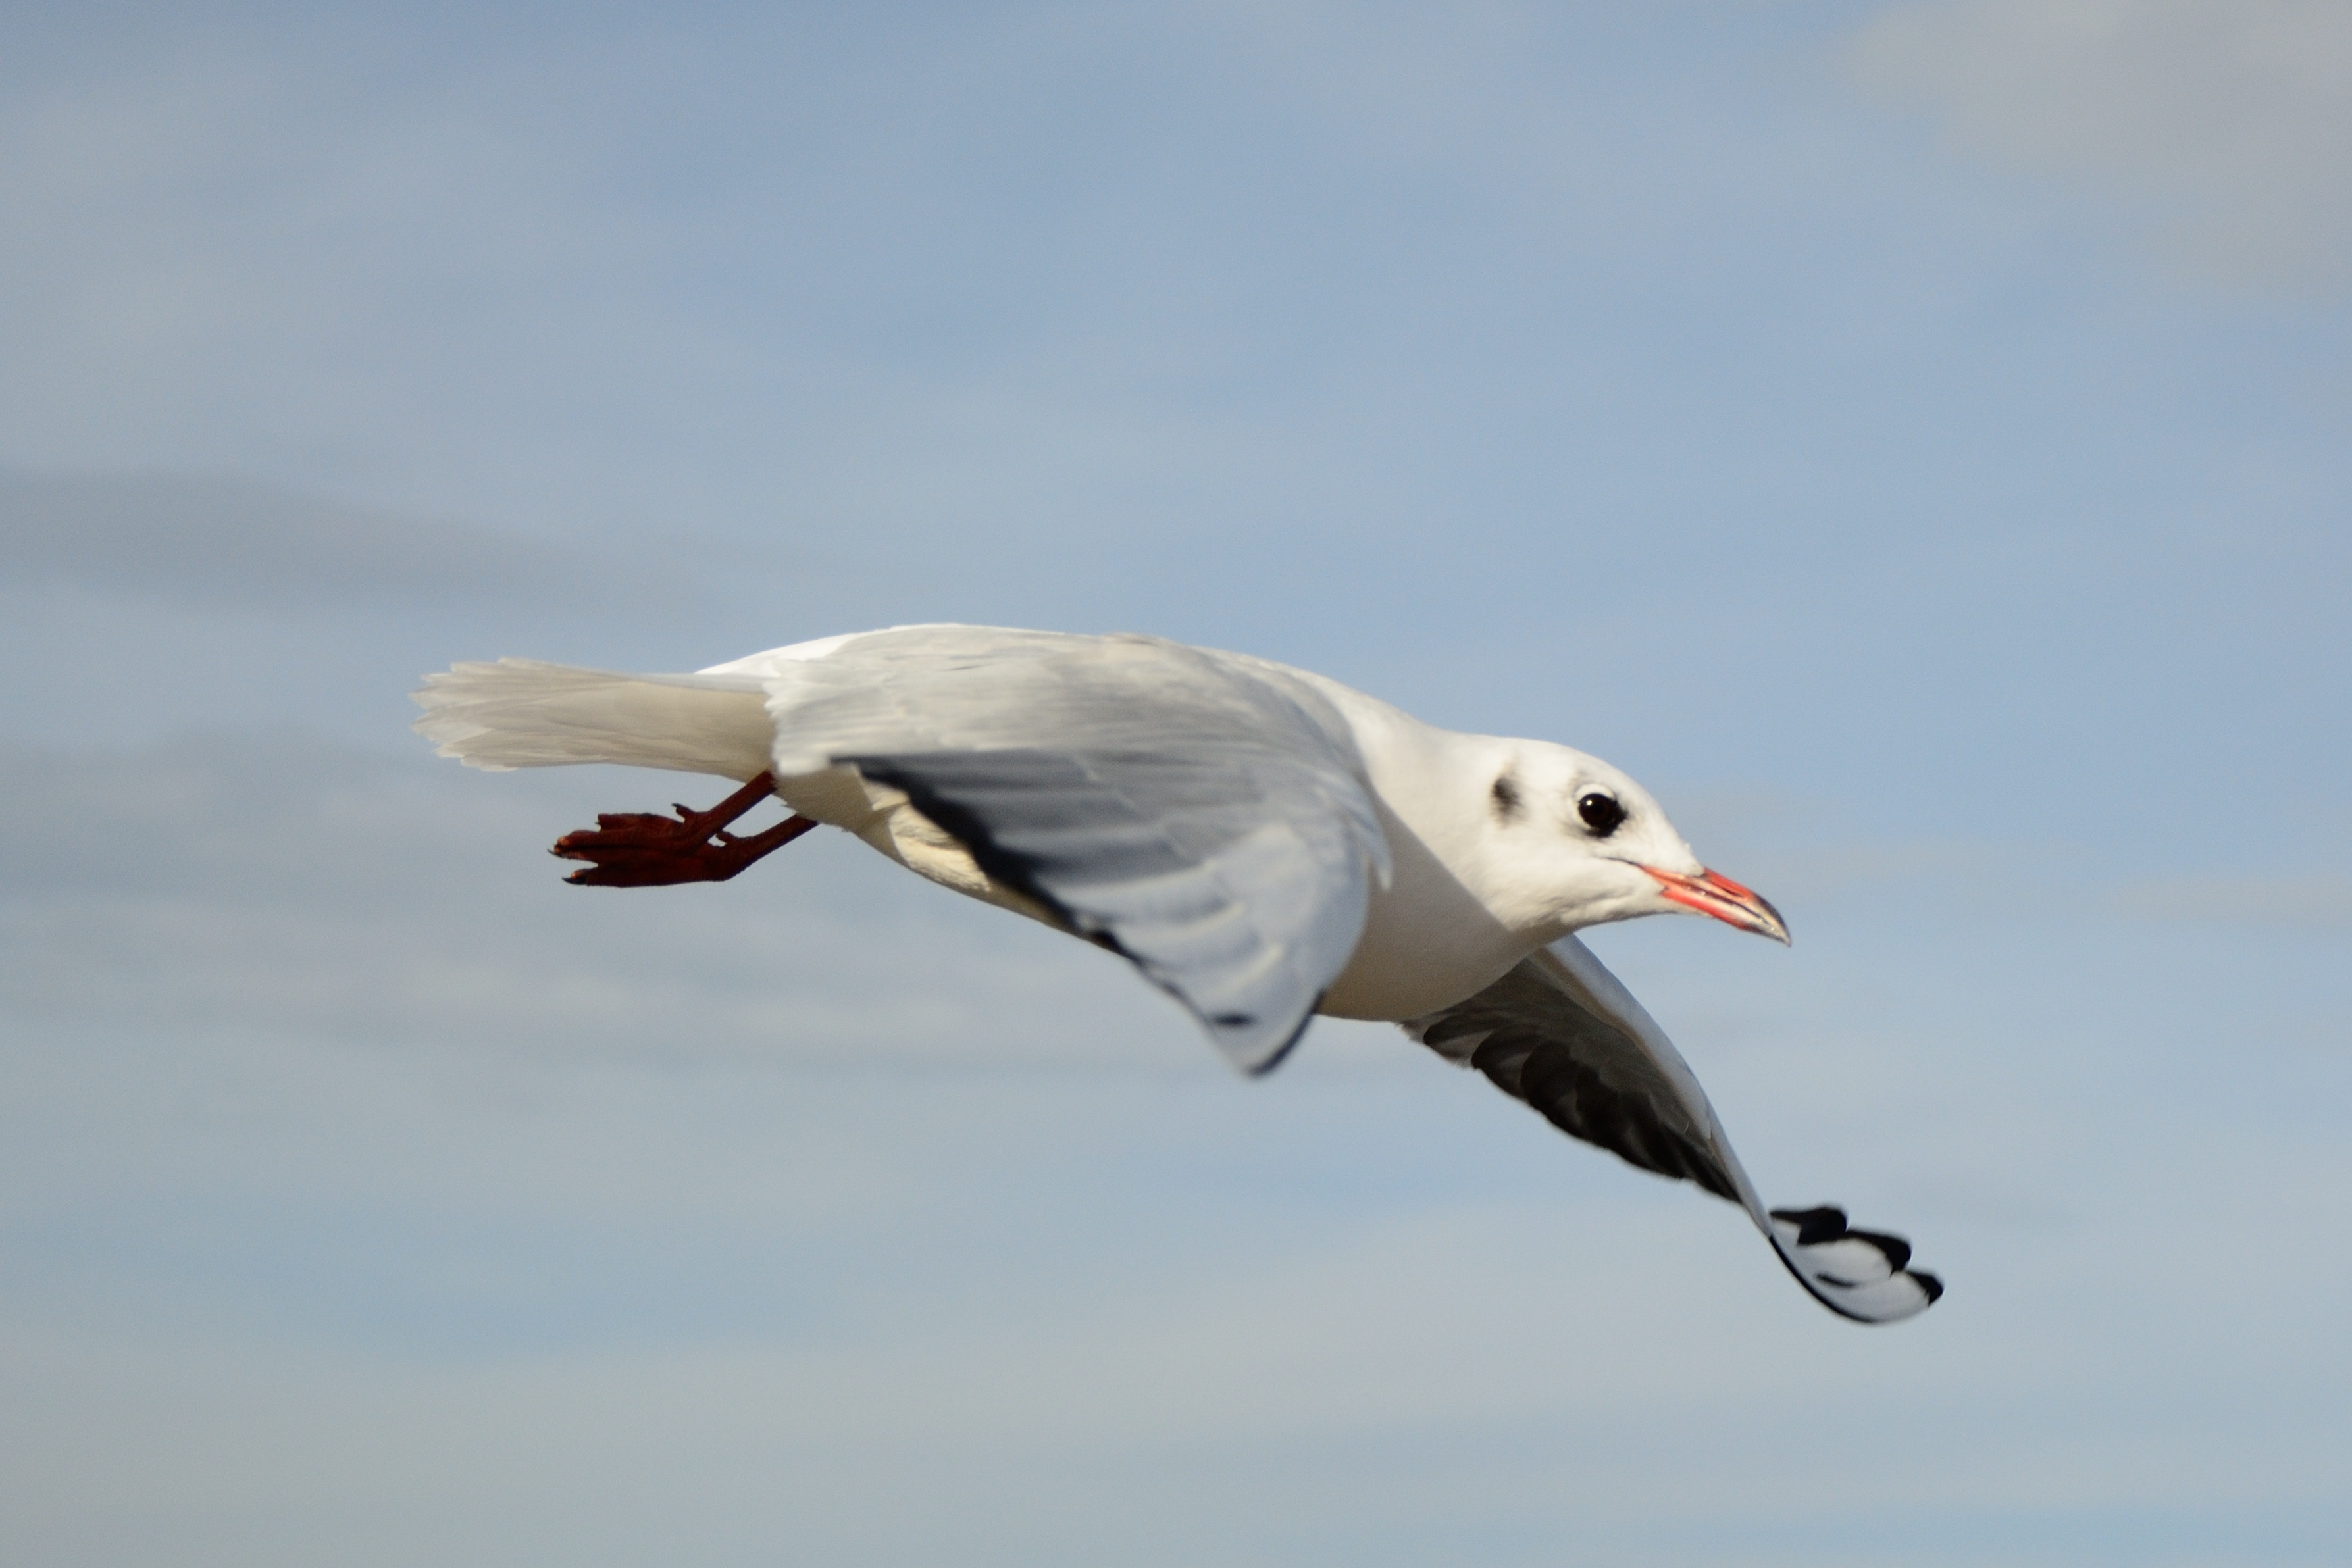
bird, wing, sky, air, lake, seabird, fly, seagull, gull, beak, flight, freedom, feather, plumage, vertebrate, albatross, locomotion, spring dress, flight form, bird flight, charadriiformes, european herring gull